Malay cuisine

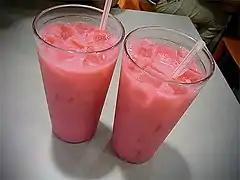
"Sirap bandung" drinks

Malaysian Malay cuisine bears many similarities to Malay Indonesian cuisine. It has also been influenced by Chinese, Indian, Thai, Javanese and Minangkabau cuisine. Many Malay dishes revolve around the "rempah", which is usually sauteed in oil to draw out its flavours to form the base of a dish. A dipping relish called is an essential accompaniment for most Malay dishes.